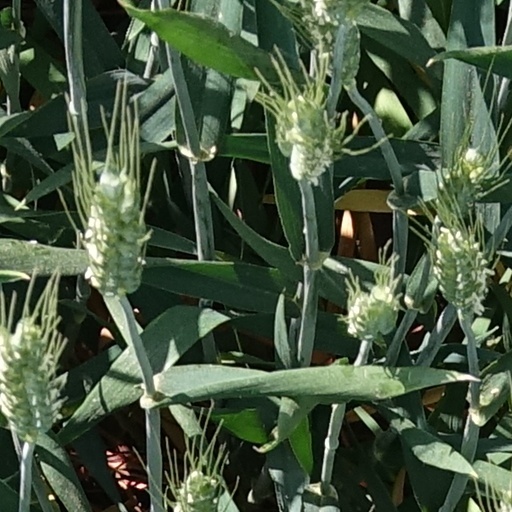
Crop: wheat